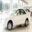
Label: automobile